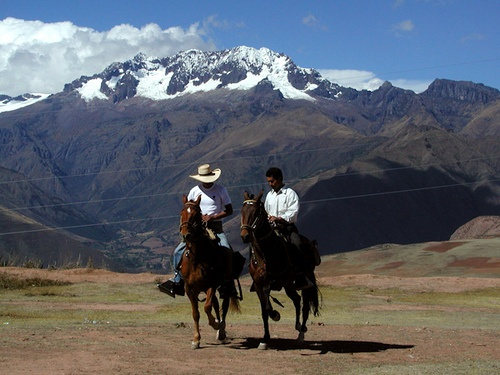
Two cowboys riding horses with snow capped mountains in the background.
two men on two horses with a mountain in the background
Two men ride horses in a field near some mountains.
Two riders trot their horses in a field in front of a mountain.
Two men riding horses in the shadow of an ice capped mountain.